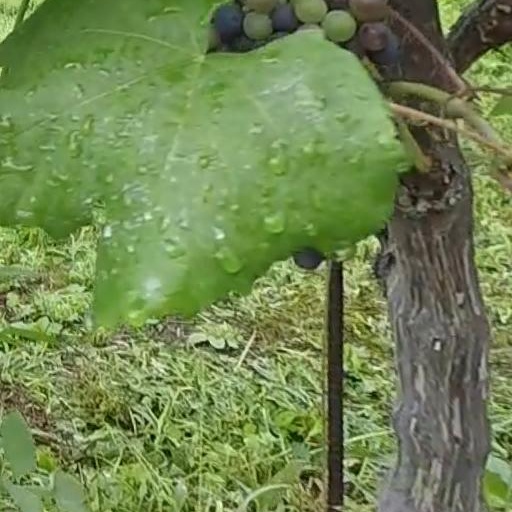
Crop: grape